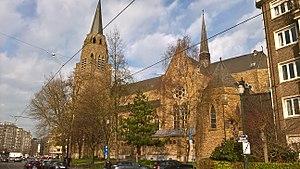
Eglise Ste. Croix à Ixelles proche de la place Flagey